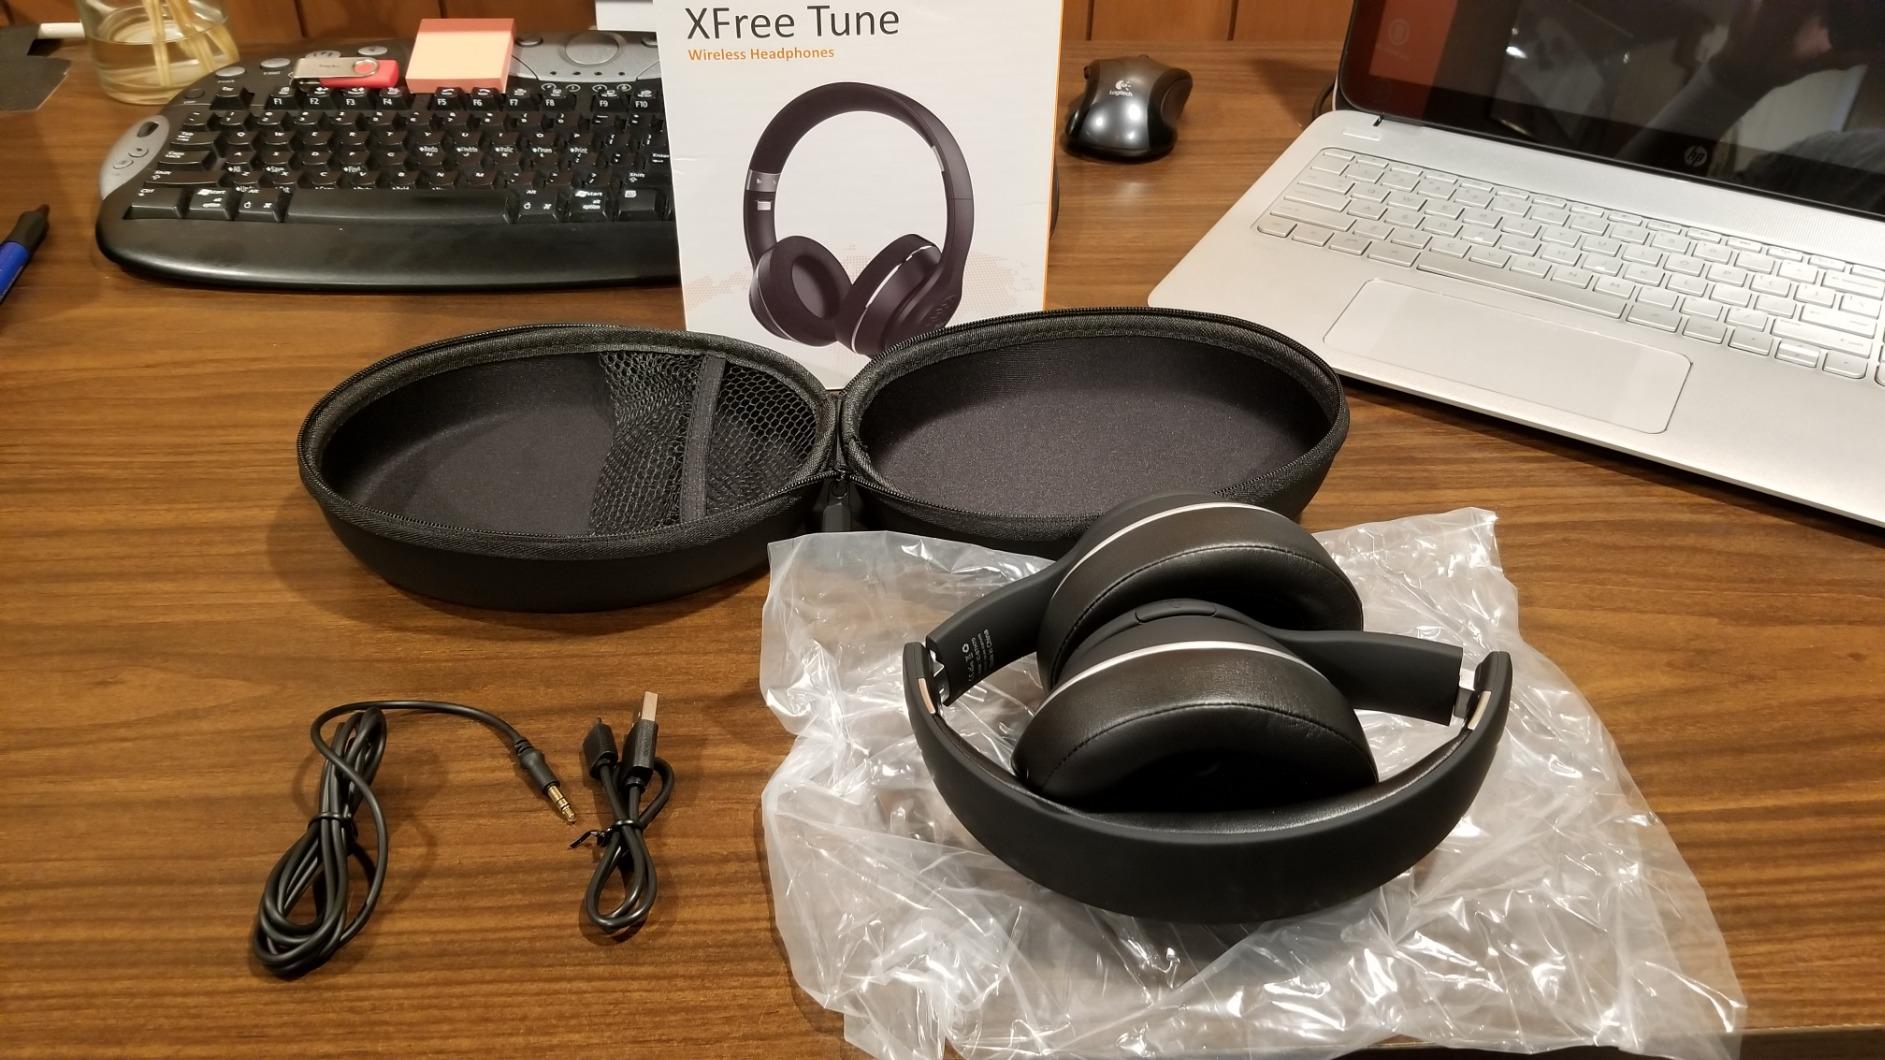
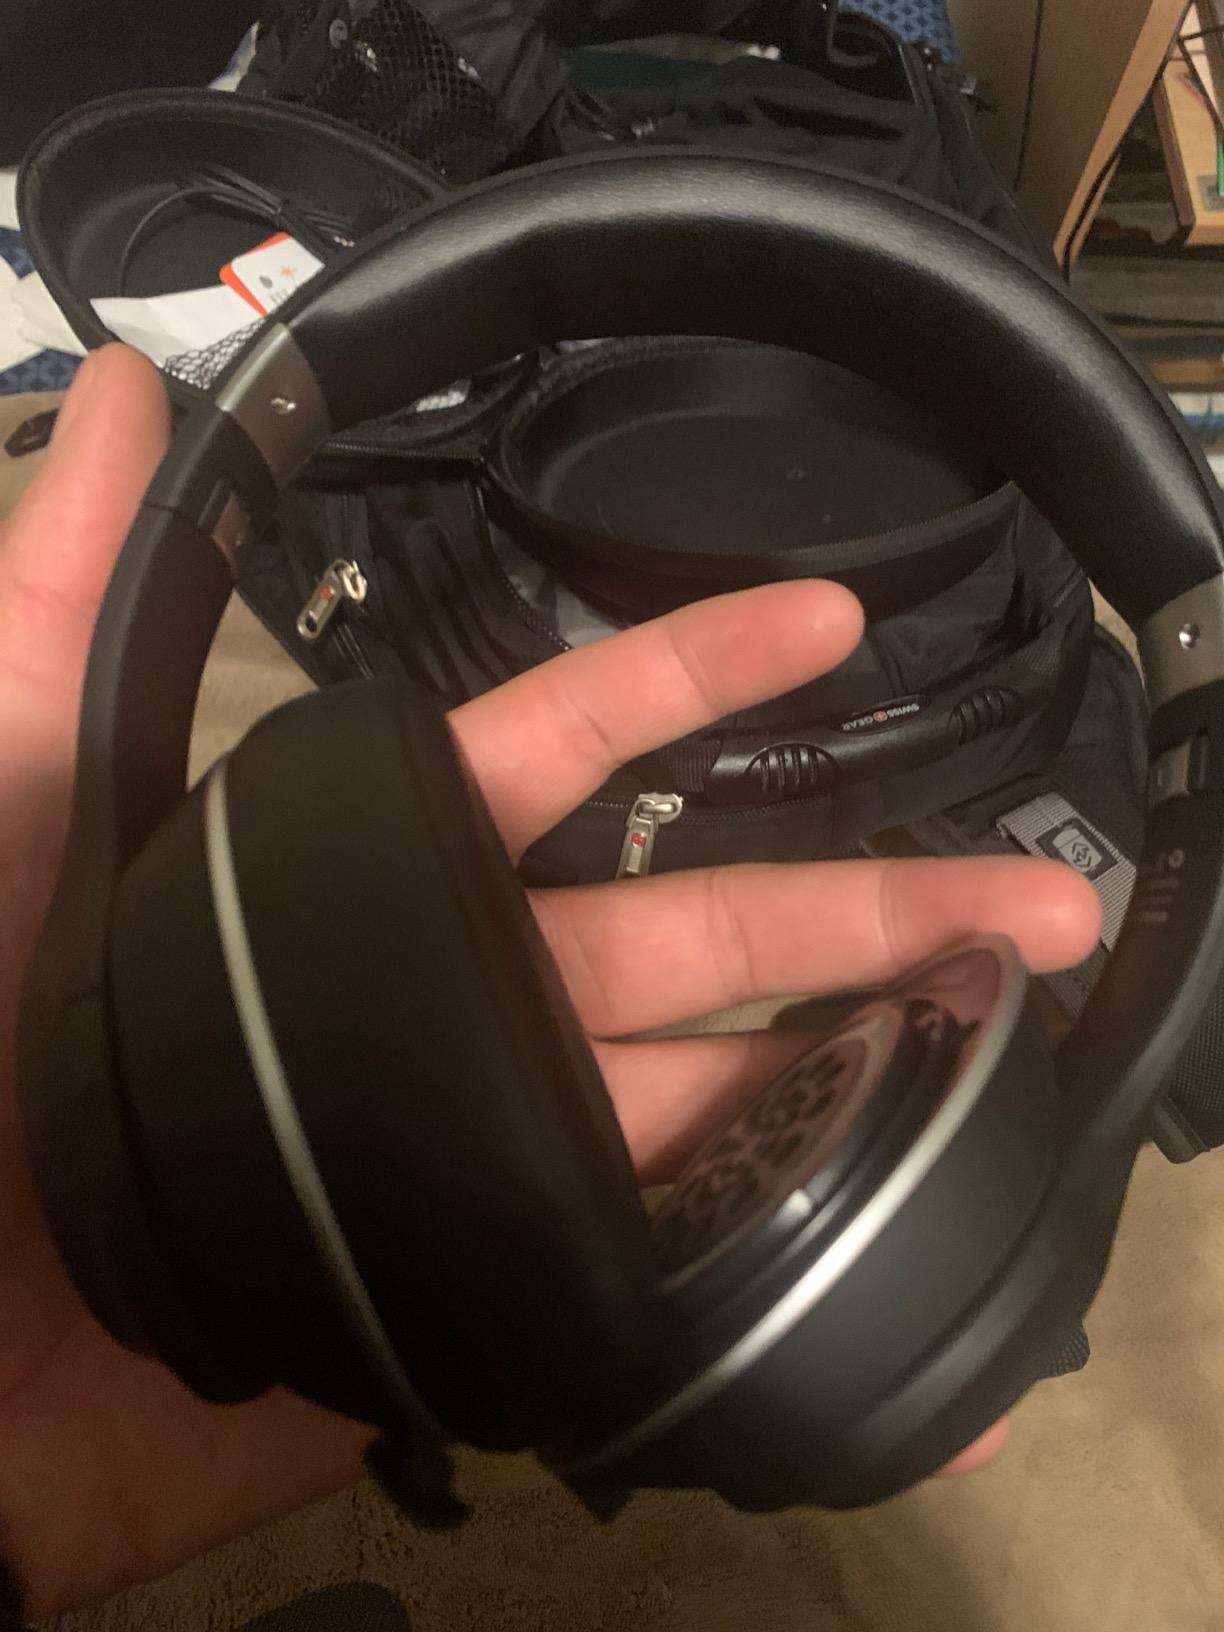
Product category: headphones
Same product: yes